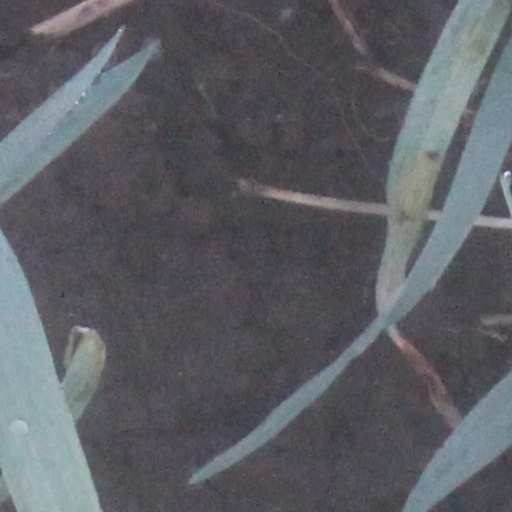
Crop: wheat